Lillie Langtry

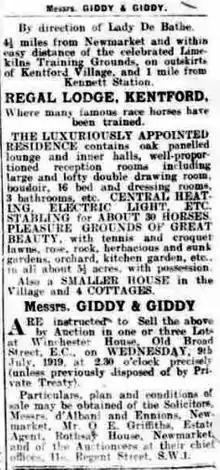
Sale of Regal Lodge in 1919

In 1880, Langtry's reputation was tarnished by the Shrewsbury scandal, rumours of divorce, and a secret pregnancy. Many people refused to receive her, and with the withdrawal of royal favour, creditors started demanding their money. The Langtrys' finances were not equal to their lifestyle. In October 1880, Langtry sold many of her possessions to meet her debts, allowing him to avoid a declaration of bankruptcy. Lillie went abroad to give birth. Afterwards, the Prince of Wales, staunch in friendship, procured an opening for her: he introduced her to the actor-manager Squire Bancroft, who controlled the Haymarket Theatre and the Prince of Wales’ theatres. The Prince of Wales encouraged her by visiting the theatre while she was on stage and did everything in his power to help her.